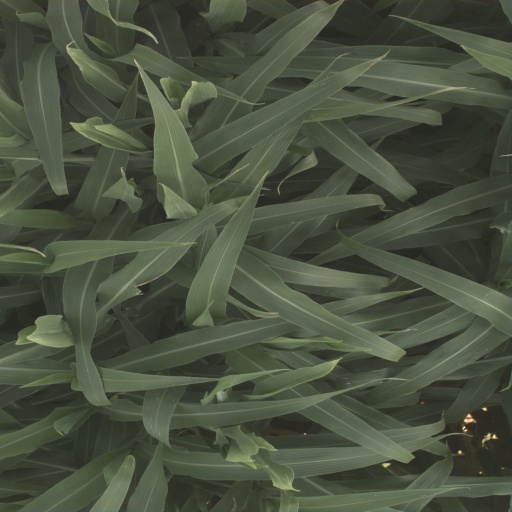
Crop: sorghum